Laura Coleman

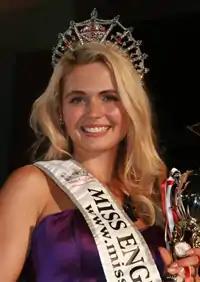
Laura Coleman in 2008

Laura Coleman (b. c. 1986) is an English model, influencer and beauty pageant titleholder who was crowned Miss England 2008 and represented England at Miss World 2008.